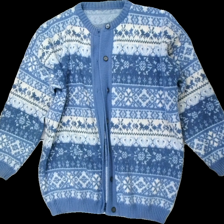
View: front
Type: Cardigan
Category: Ladies
Brand: Missing
Colors: Blue, White
Material: 100% acrylic
Pattern: Other
Cut: Regular
Season: All
Stains: Major
Damage: fläckar krage
Damage location: top center
Damage 2: fläckar
Damage 2 location: middle center
Damage 3: fläckar arm muff
Damage 3 location: bottom right
Price range: <50
Recommended usage: Export
Description: stickad kofta med ränder i olika mönster fläckar över hela och nopprig